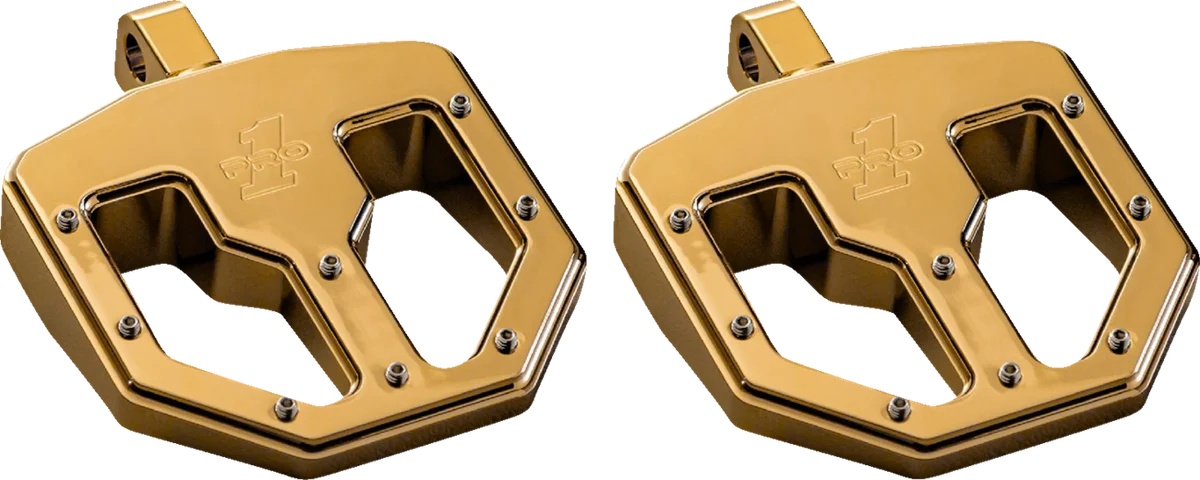
Pro-One Performance BMX V1 Footpeg - Male - Gold 500761TIN
Brand: Pro-One Performance
CNC Machined from 6061 Billet Aluminum. Male Mount Configuration Clevis with 3/8" mounting Hole. 360 Degree Adjustable Clevis with locking set screws. Traditional BMX style Traction Pins that provide added grip and adjustability. (Pegs Supplied with M4-8mm Set Screws). BMX Mini Floorboard Measures – (3.75” Wide) X (3.75” Long) (length not including Clevis). NOTE: Kit does not include mounting hardware.
Category: Sporting Goods > Outdoor Recreation > Cycling > Bicycle Parts > Bicycle Wheel Parts > Bicycle Foot Pegs